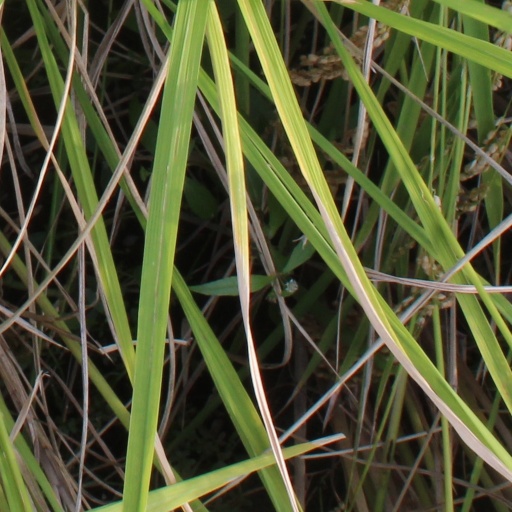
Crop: rice